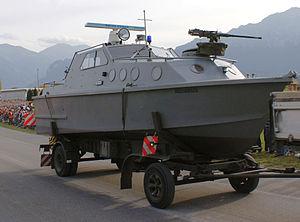
Les équipements de l'Armée suisse, rassemblent différentes sortes de véhicules, des chars de combat, des véhicules de transport de troupe ainsi que des hélicoptères de transport et des avions de combat en service dans les Forces terrestres ou les Forces aériennes.